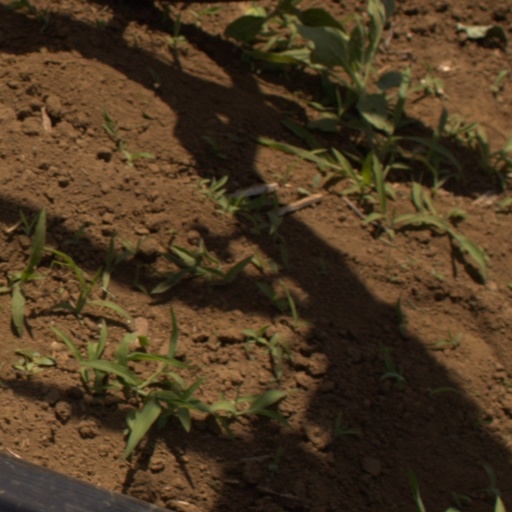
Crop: Jerusalem artichoke